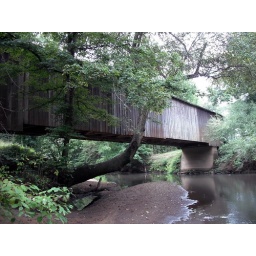
red oak creek covered bridge in meriwether county is the longest and oldest wooden covered bridge in georgia